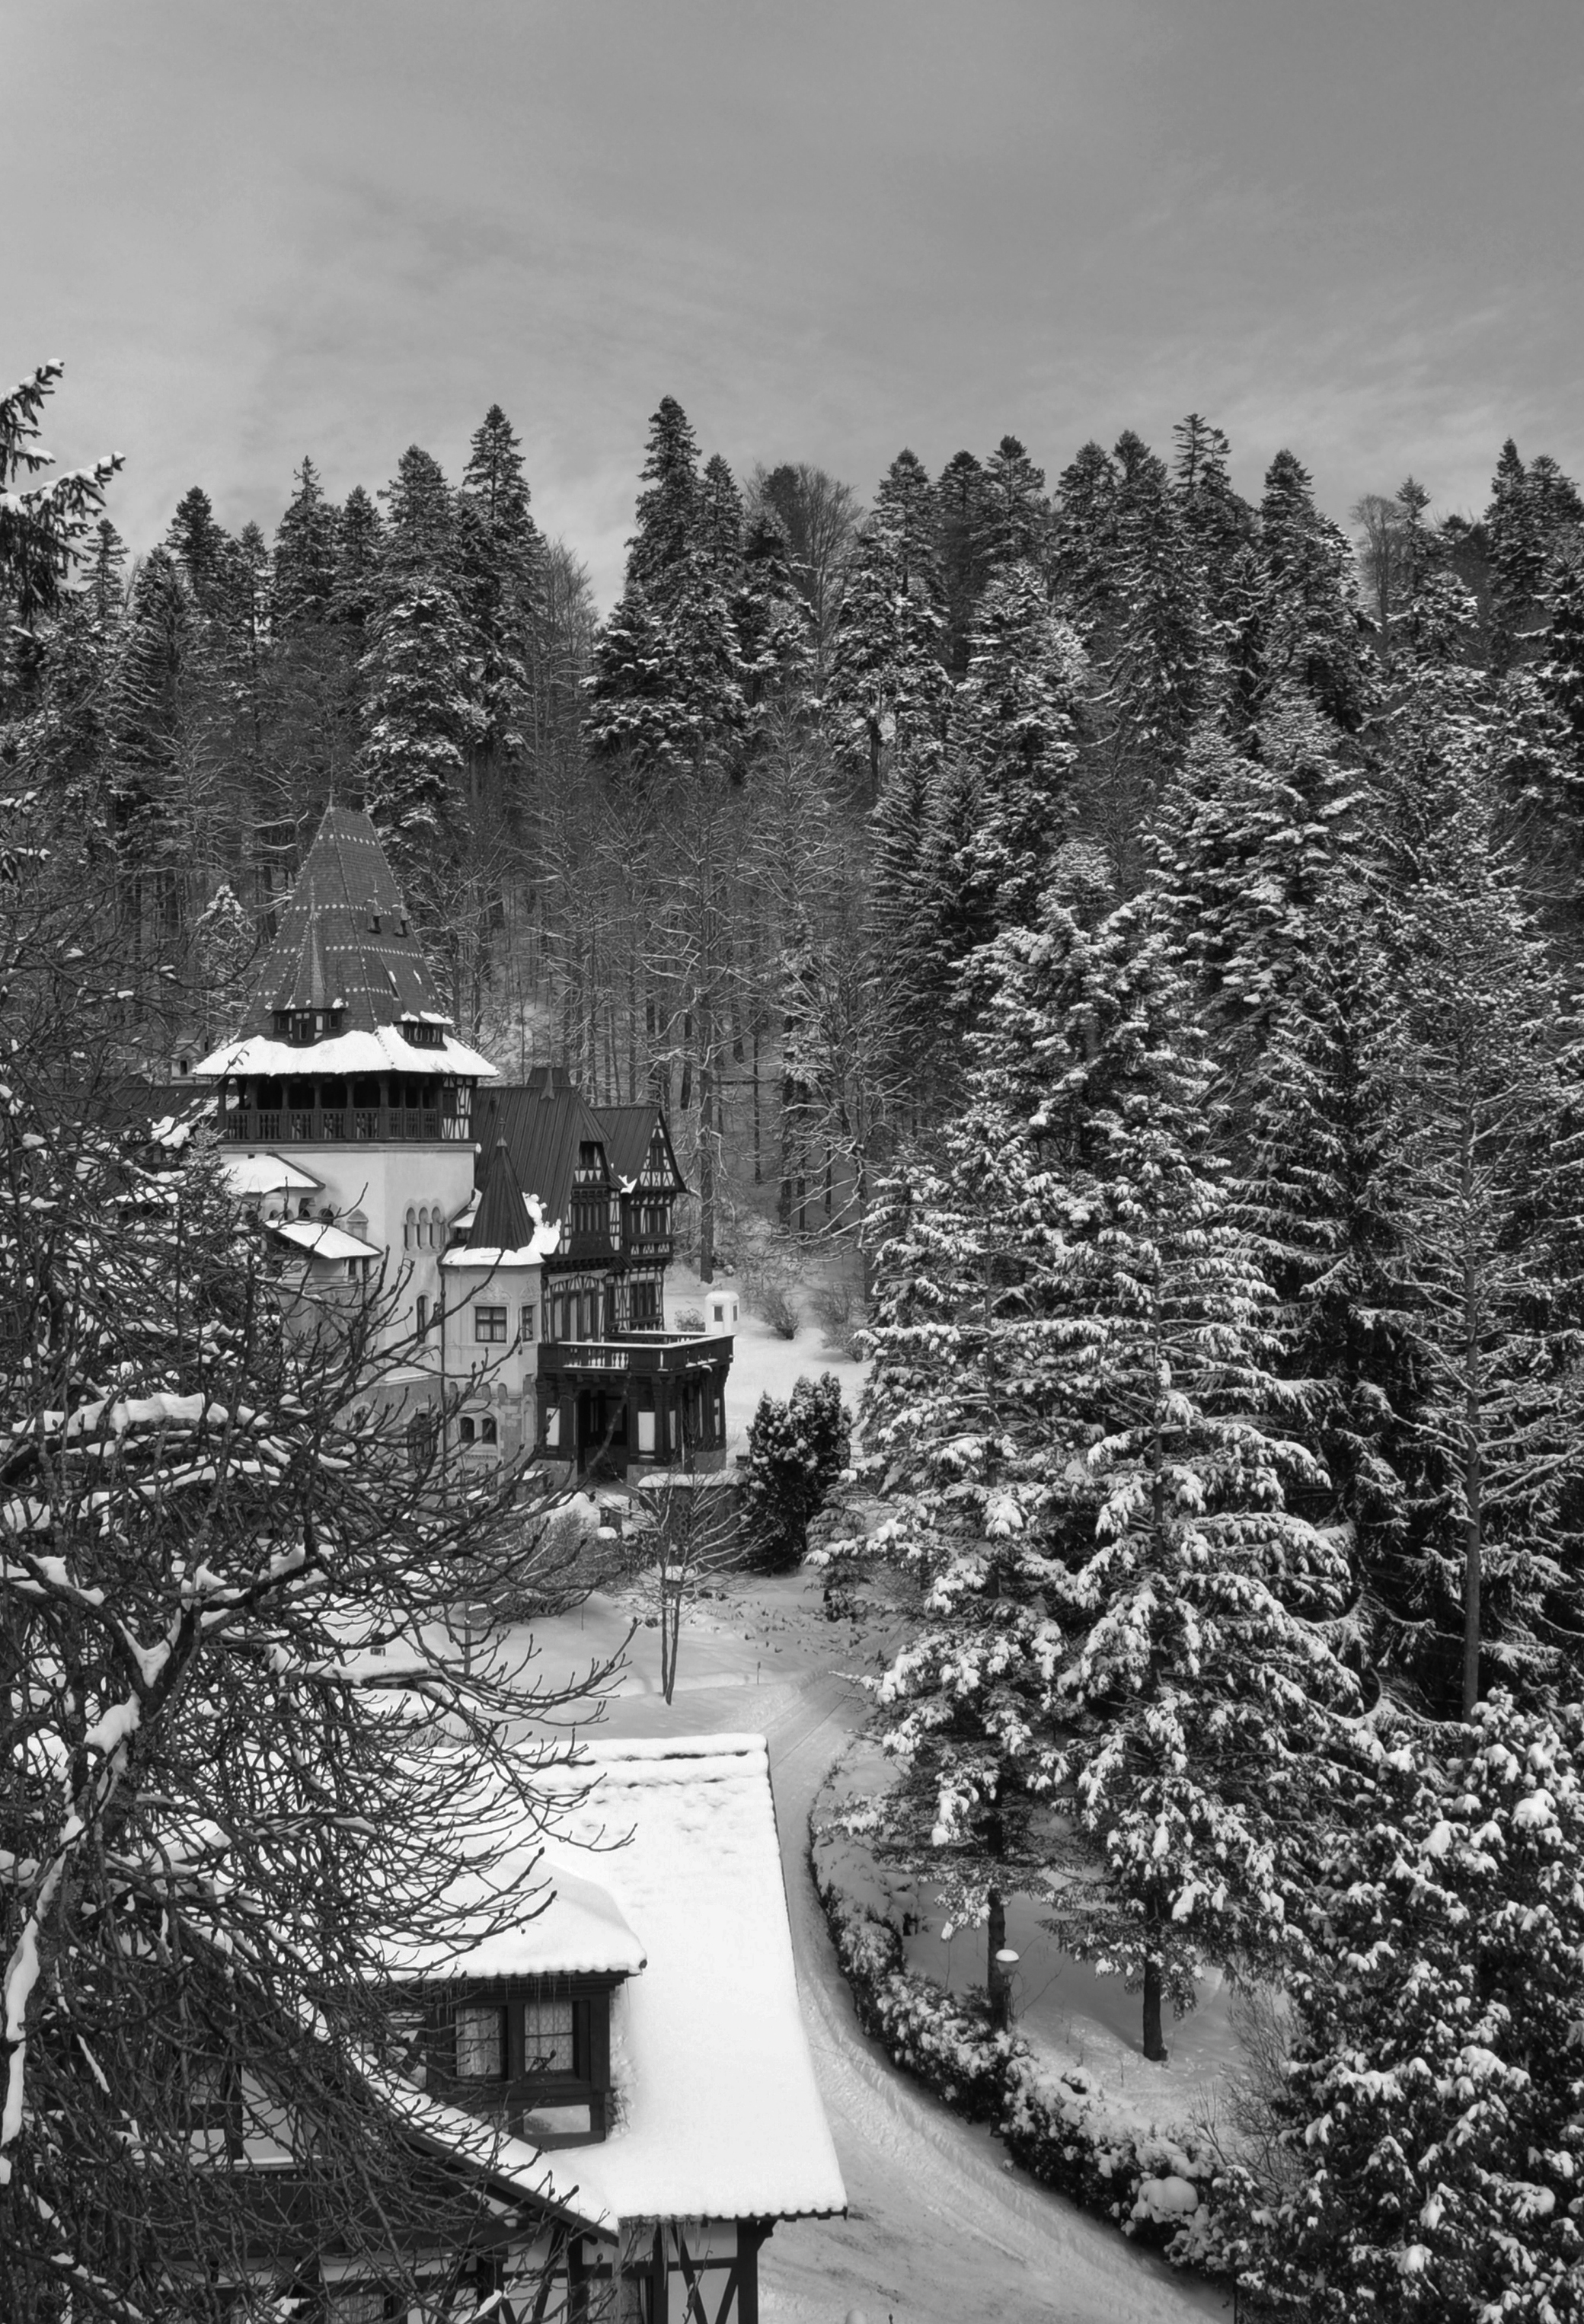
tree, forest, mountain, snow, winter, black and white, architecture, photography, monument, photo, suburb, weather, castle, monochrome, season, photos, family, de, mountains, fotografie, royal, familia, romania, carpathian, arhitectura, romanian, patrimoniu, carpati, munte, sinaia, iarna, padure, muntii, regal, peles, regala, domeniul, romaniei, resedinta, lmiphiiaa16696, castelulpelisor, monochrome photography, residential area, atmospheric phenomenon, woody plant